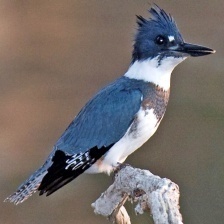
Species: BELTED KINGFISHER
Scientific name: MEGACERYLE ALCYON